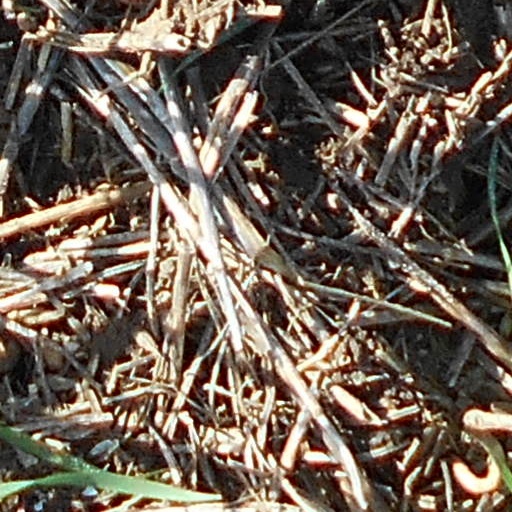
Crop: wheat